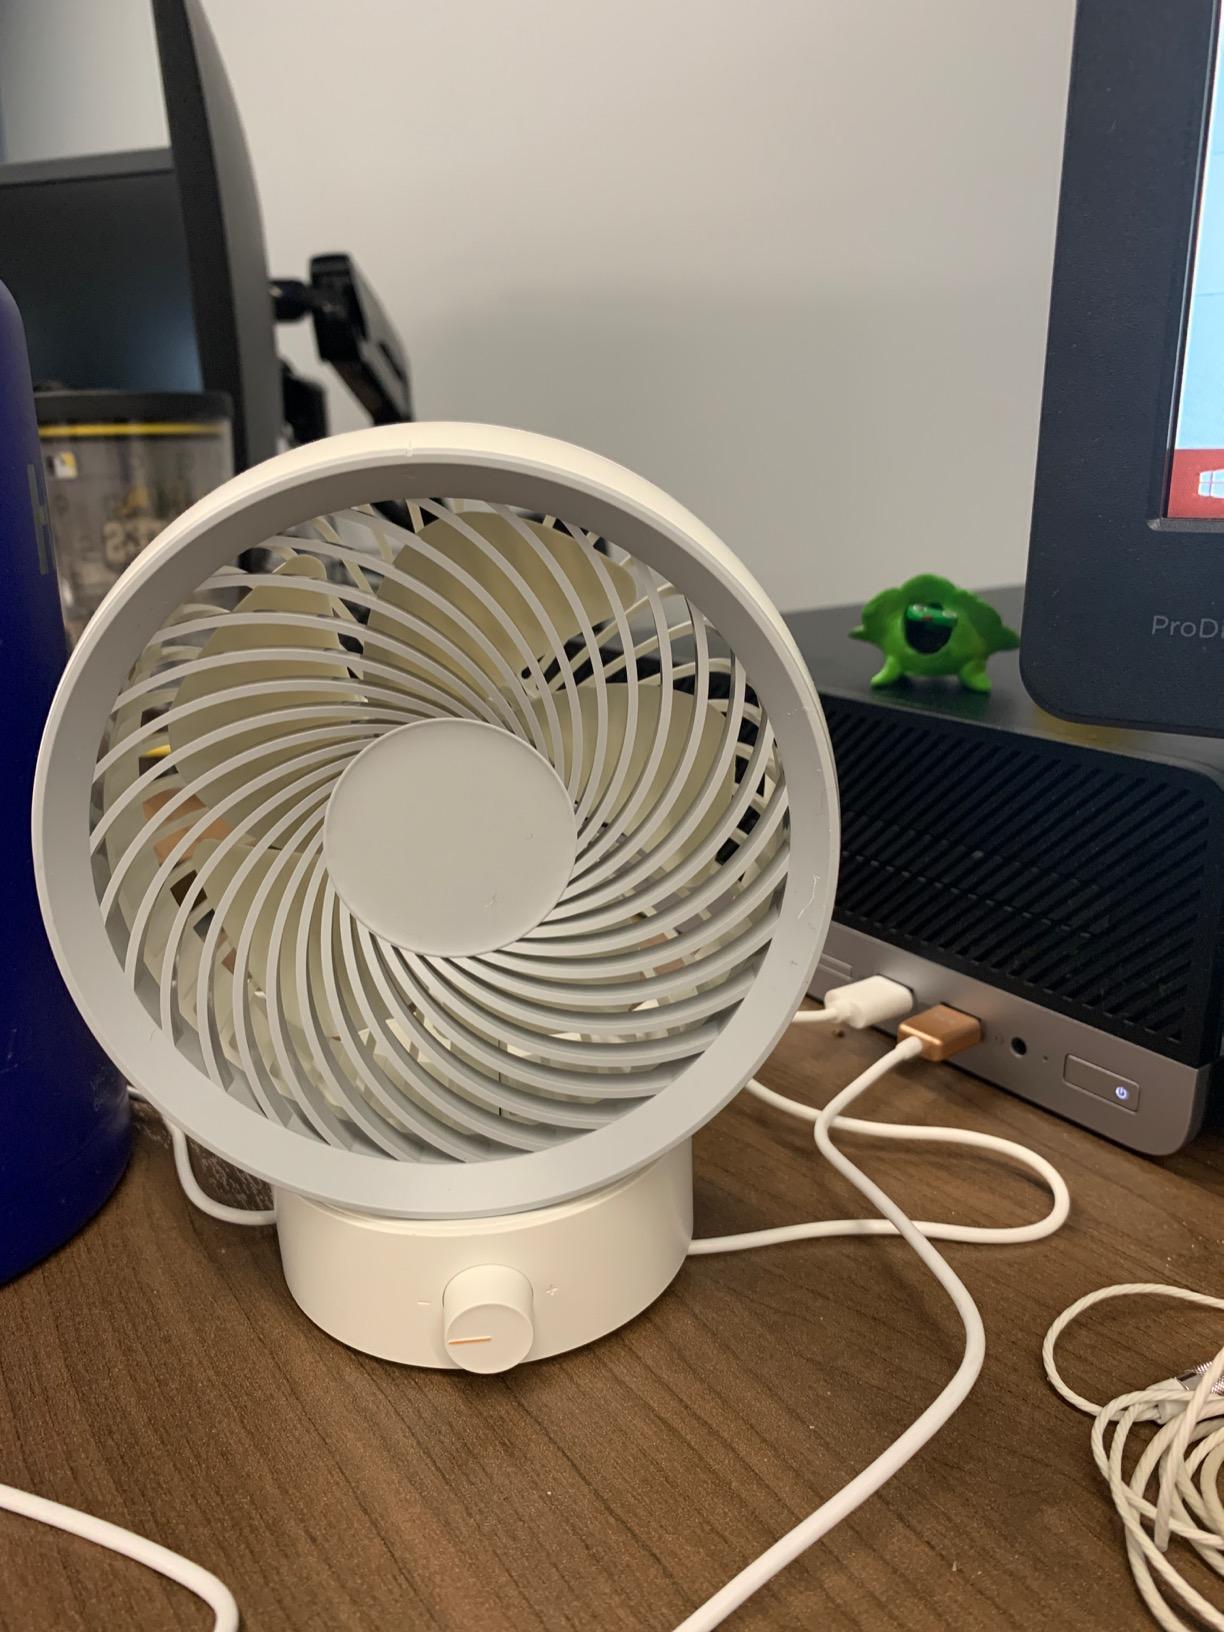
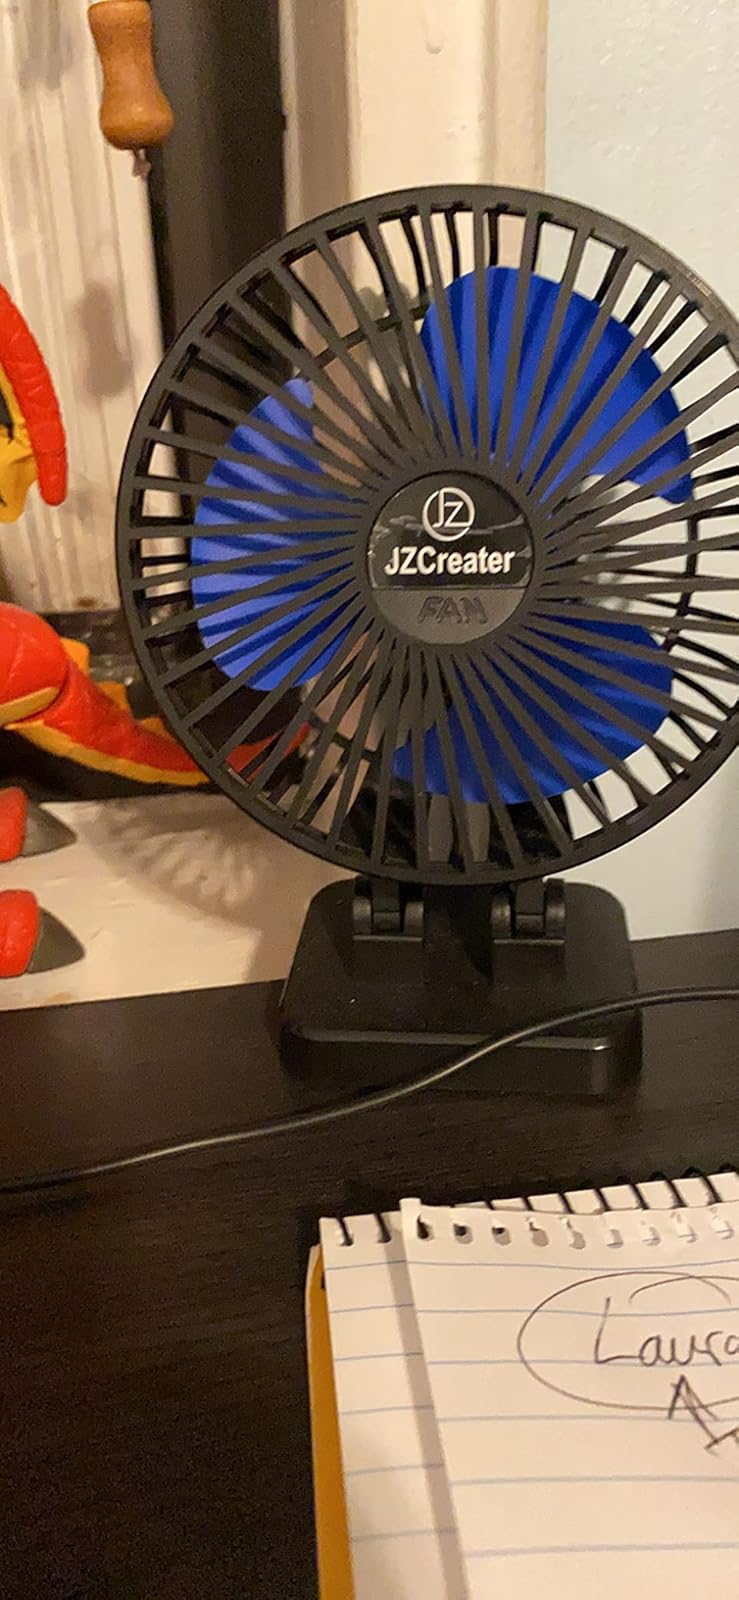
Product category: fan
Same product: no